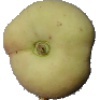
Label: Peach Flat 1